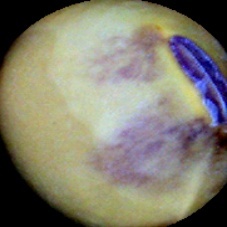
Label: Spotted